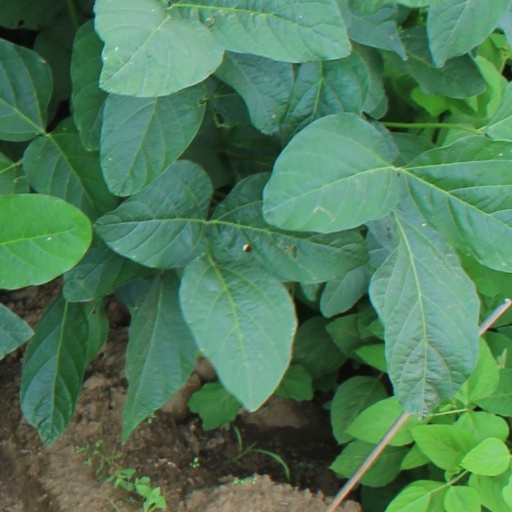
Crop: soybean